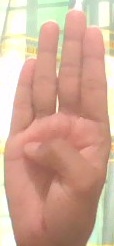
ASL sign: B